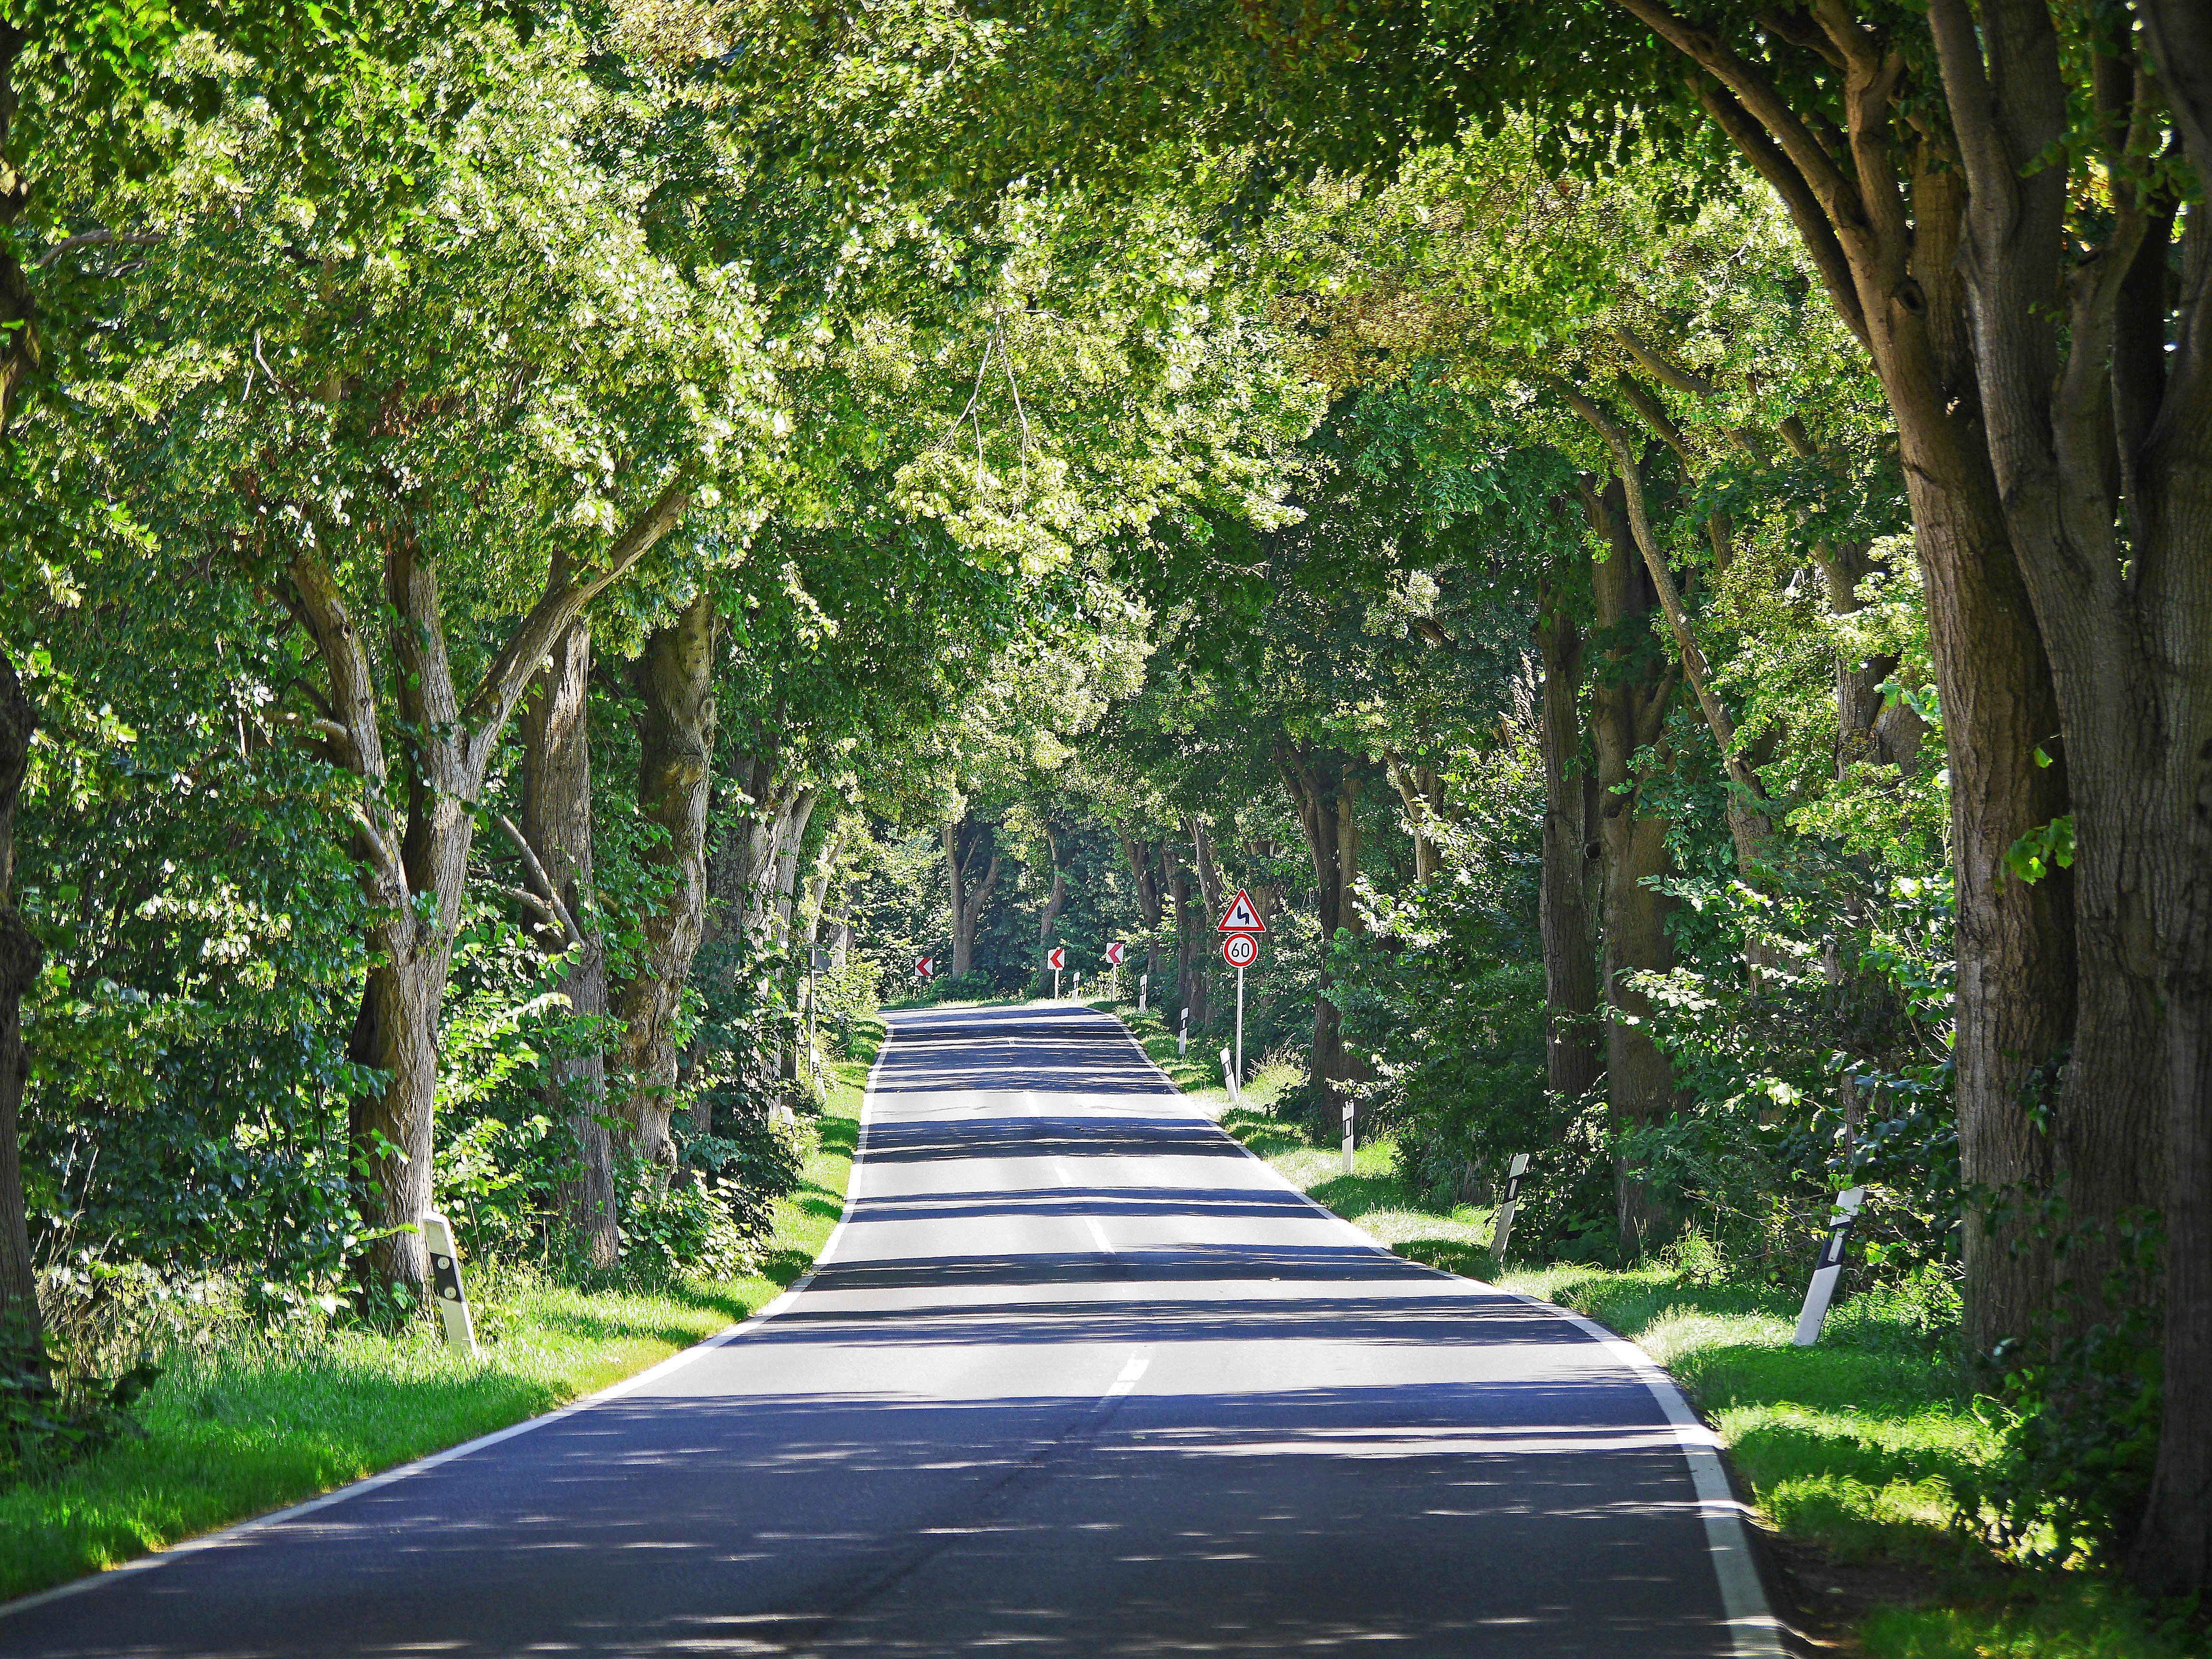
tree, forest, road, trail, leaf, flower, walkway, green, canopy, autumn, park, botany, garden, curves, woodland, r gen, deutsche alleenstra e, garz, woody plant, nonbuilding structure